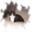
Label: cat